HMS Triton (1796)

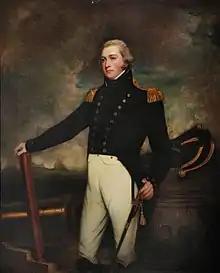
Captain John Gore, long time commander of "Triton"

"Triton" was commissioned in September 1796 by Captain John Gore, who would command her almost unbrokenly until 1801. Gore had recently returned from French captivity after he had been forced to surrender his command of the newly captured "Le Censeur" in 1795. From the launching of "Triton" until March 1797, the brother of Jane Austen and future Admiral of the Fleet Francis Austen served on board as a lieutenant.